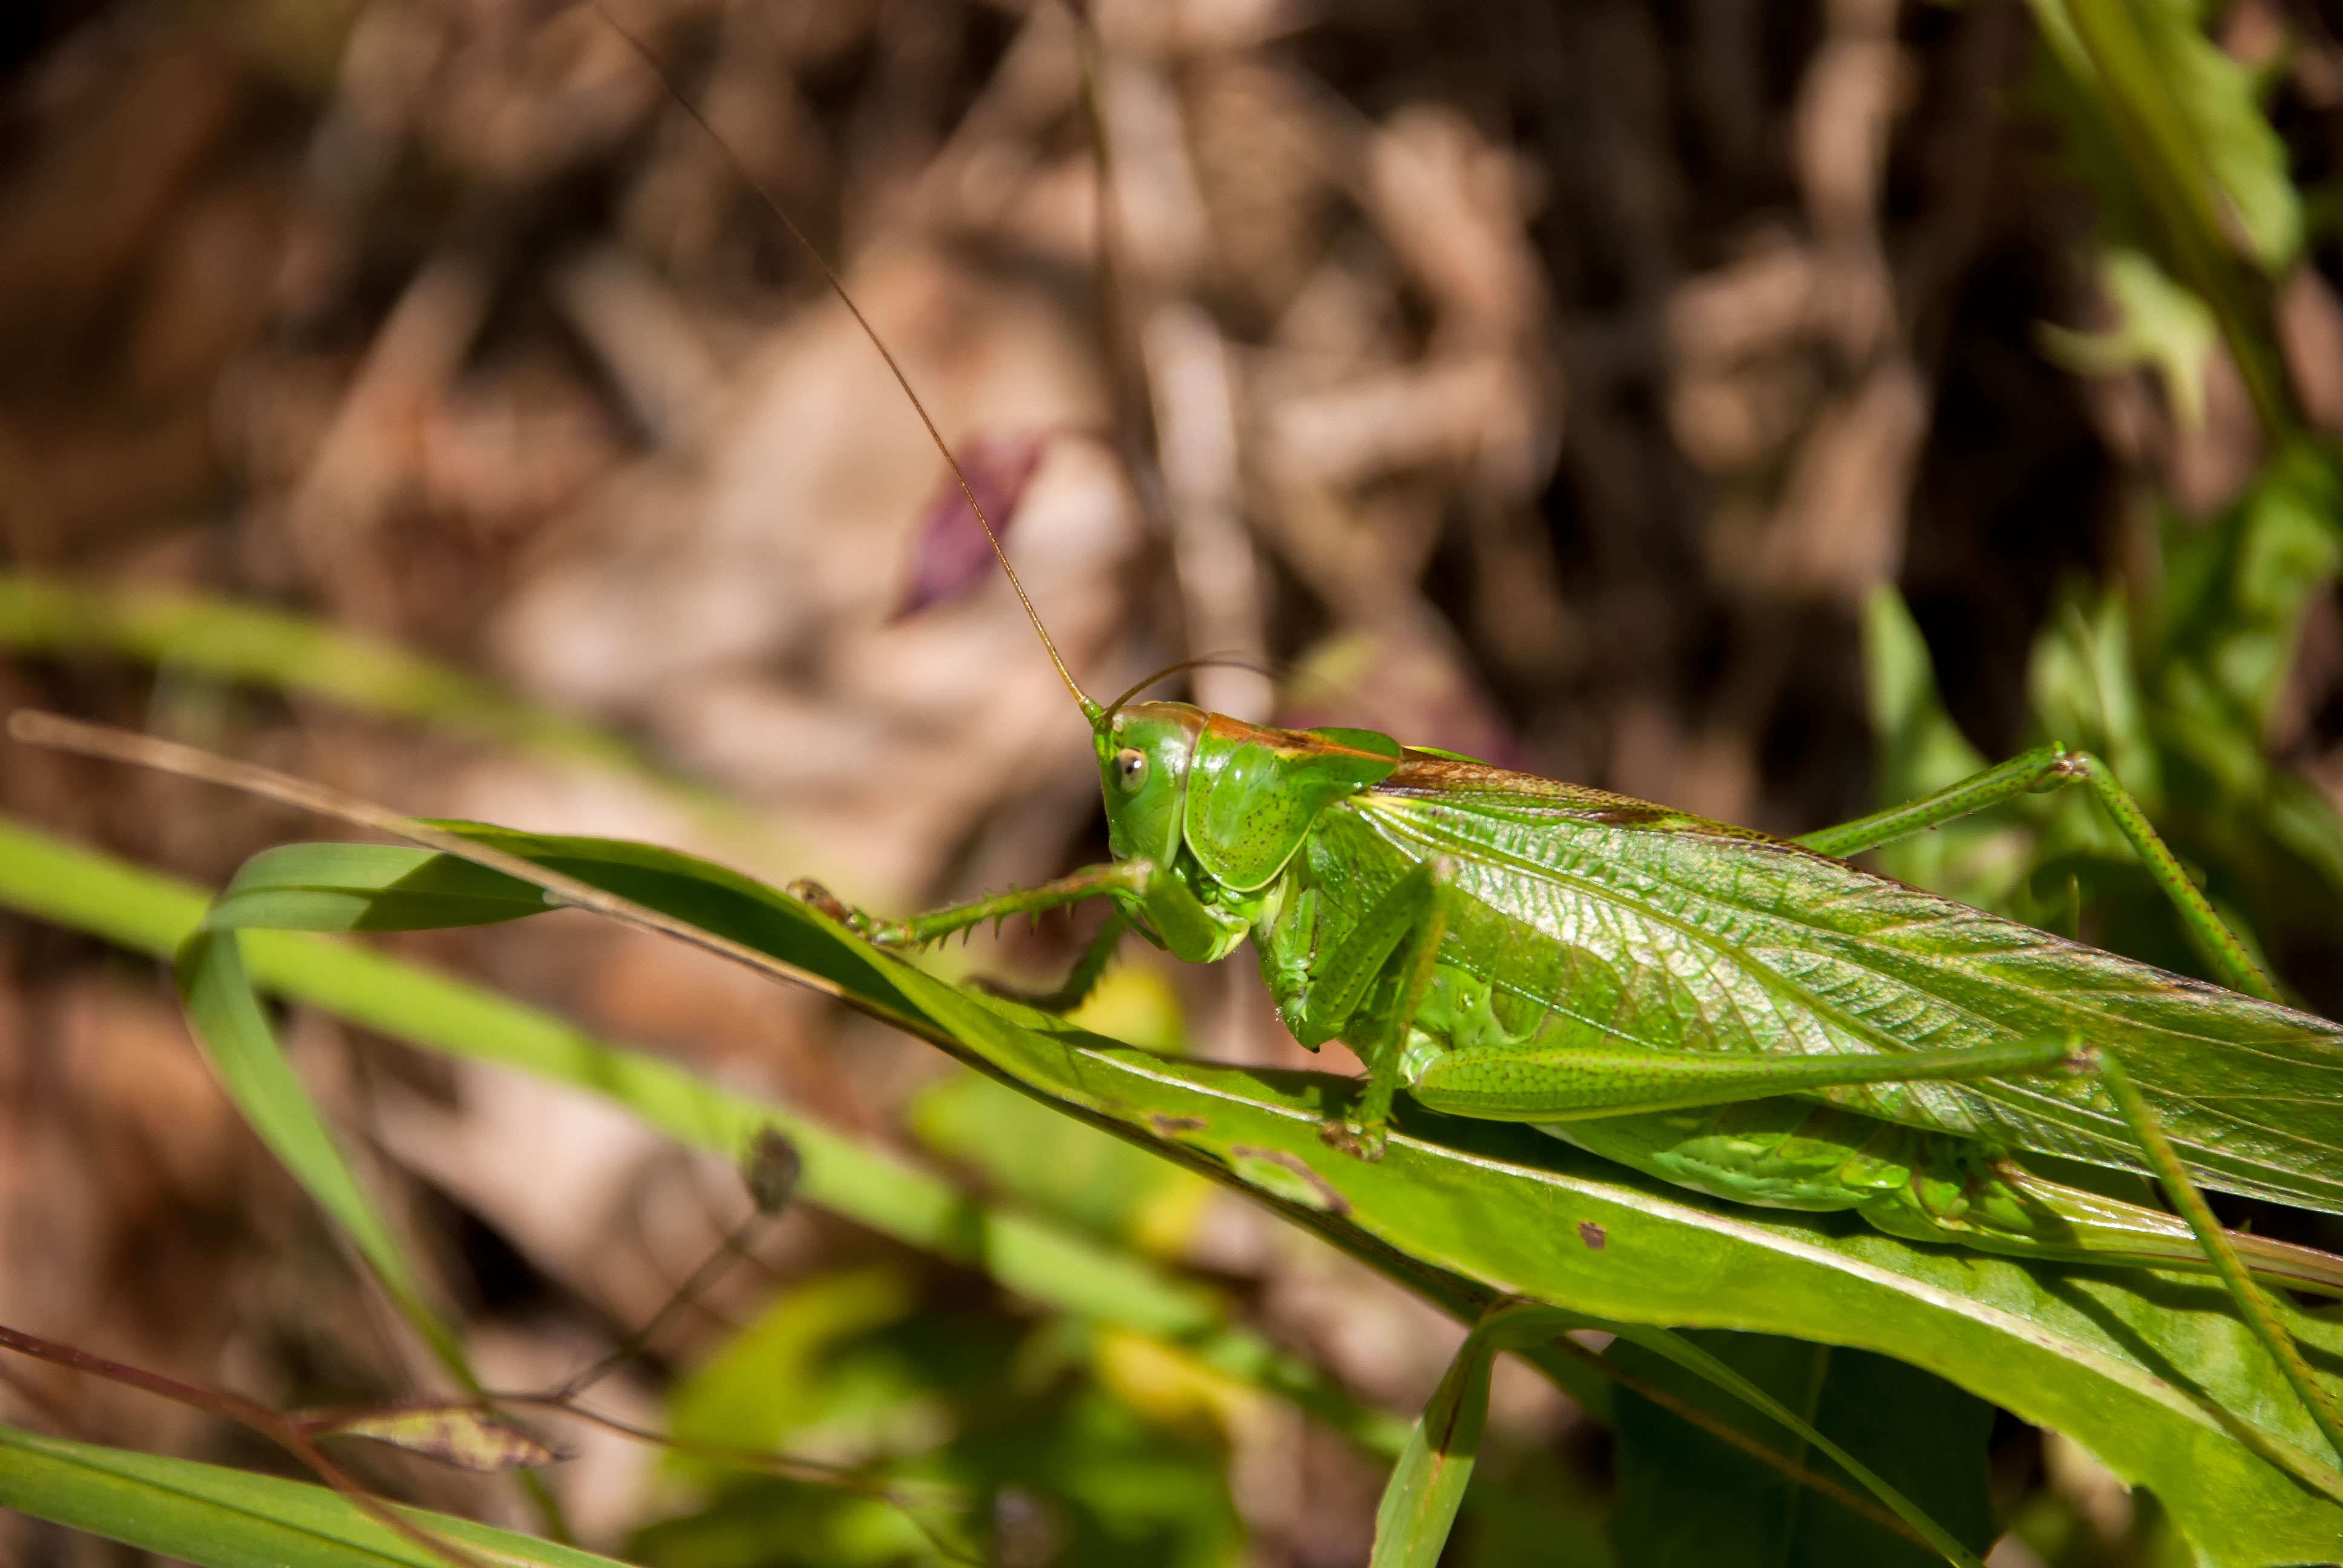
nature, forest, grass, leaf, wildlife, green, jungle, insect, botany, garden, fauna, invertebrate, close up, mantis, grasshopper, locust, macro photography, desert locust, cricket like insect